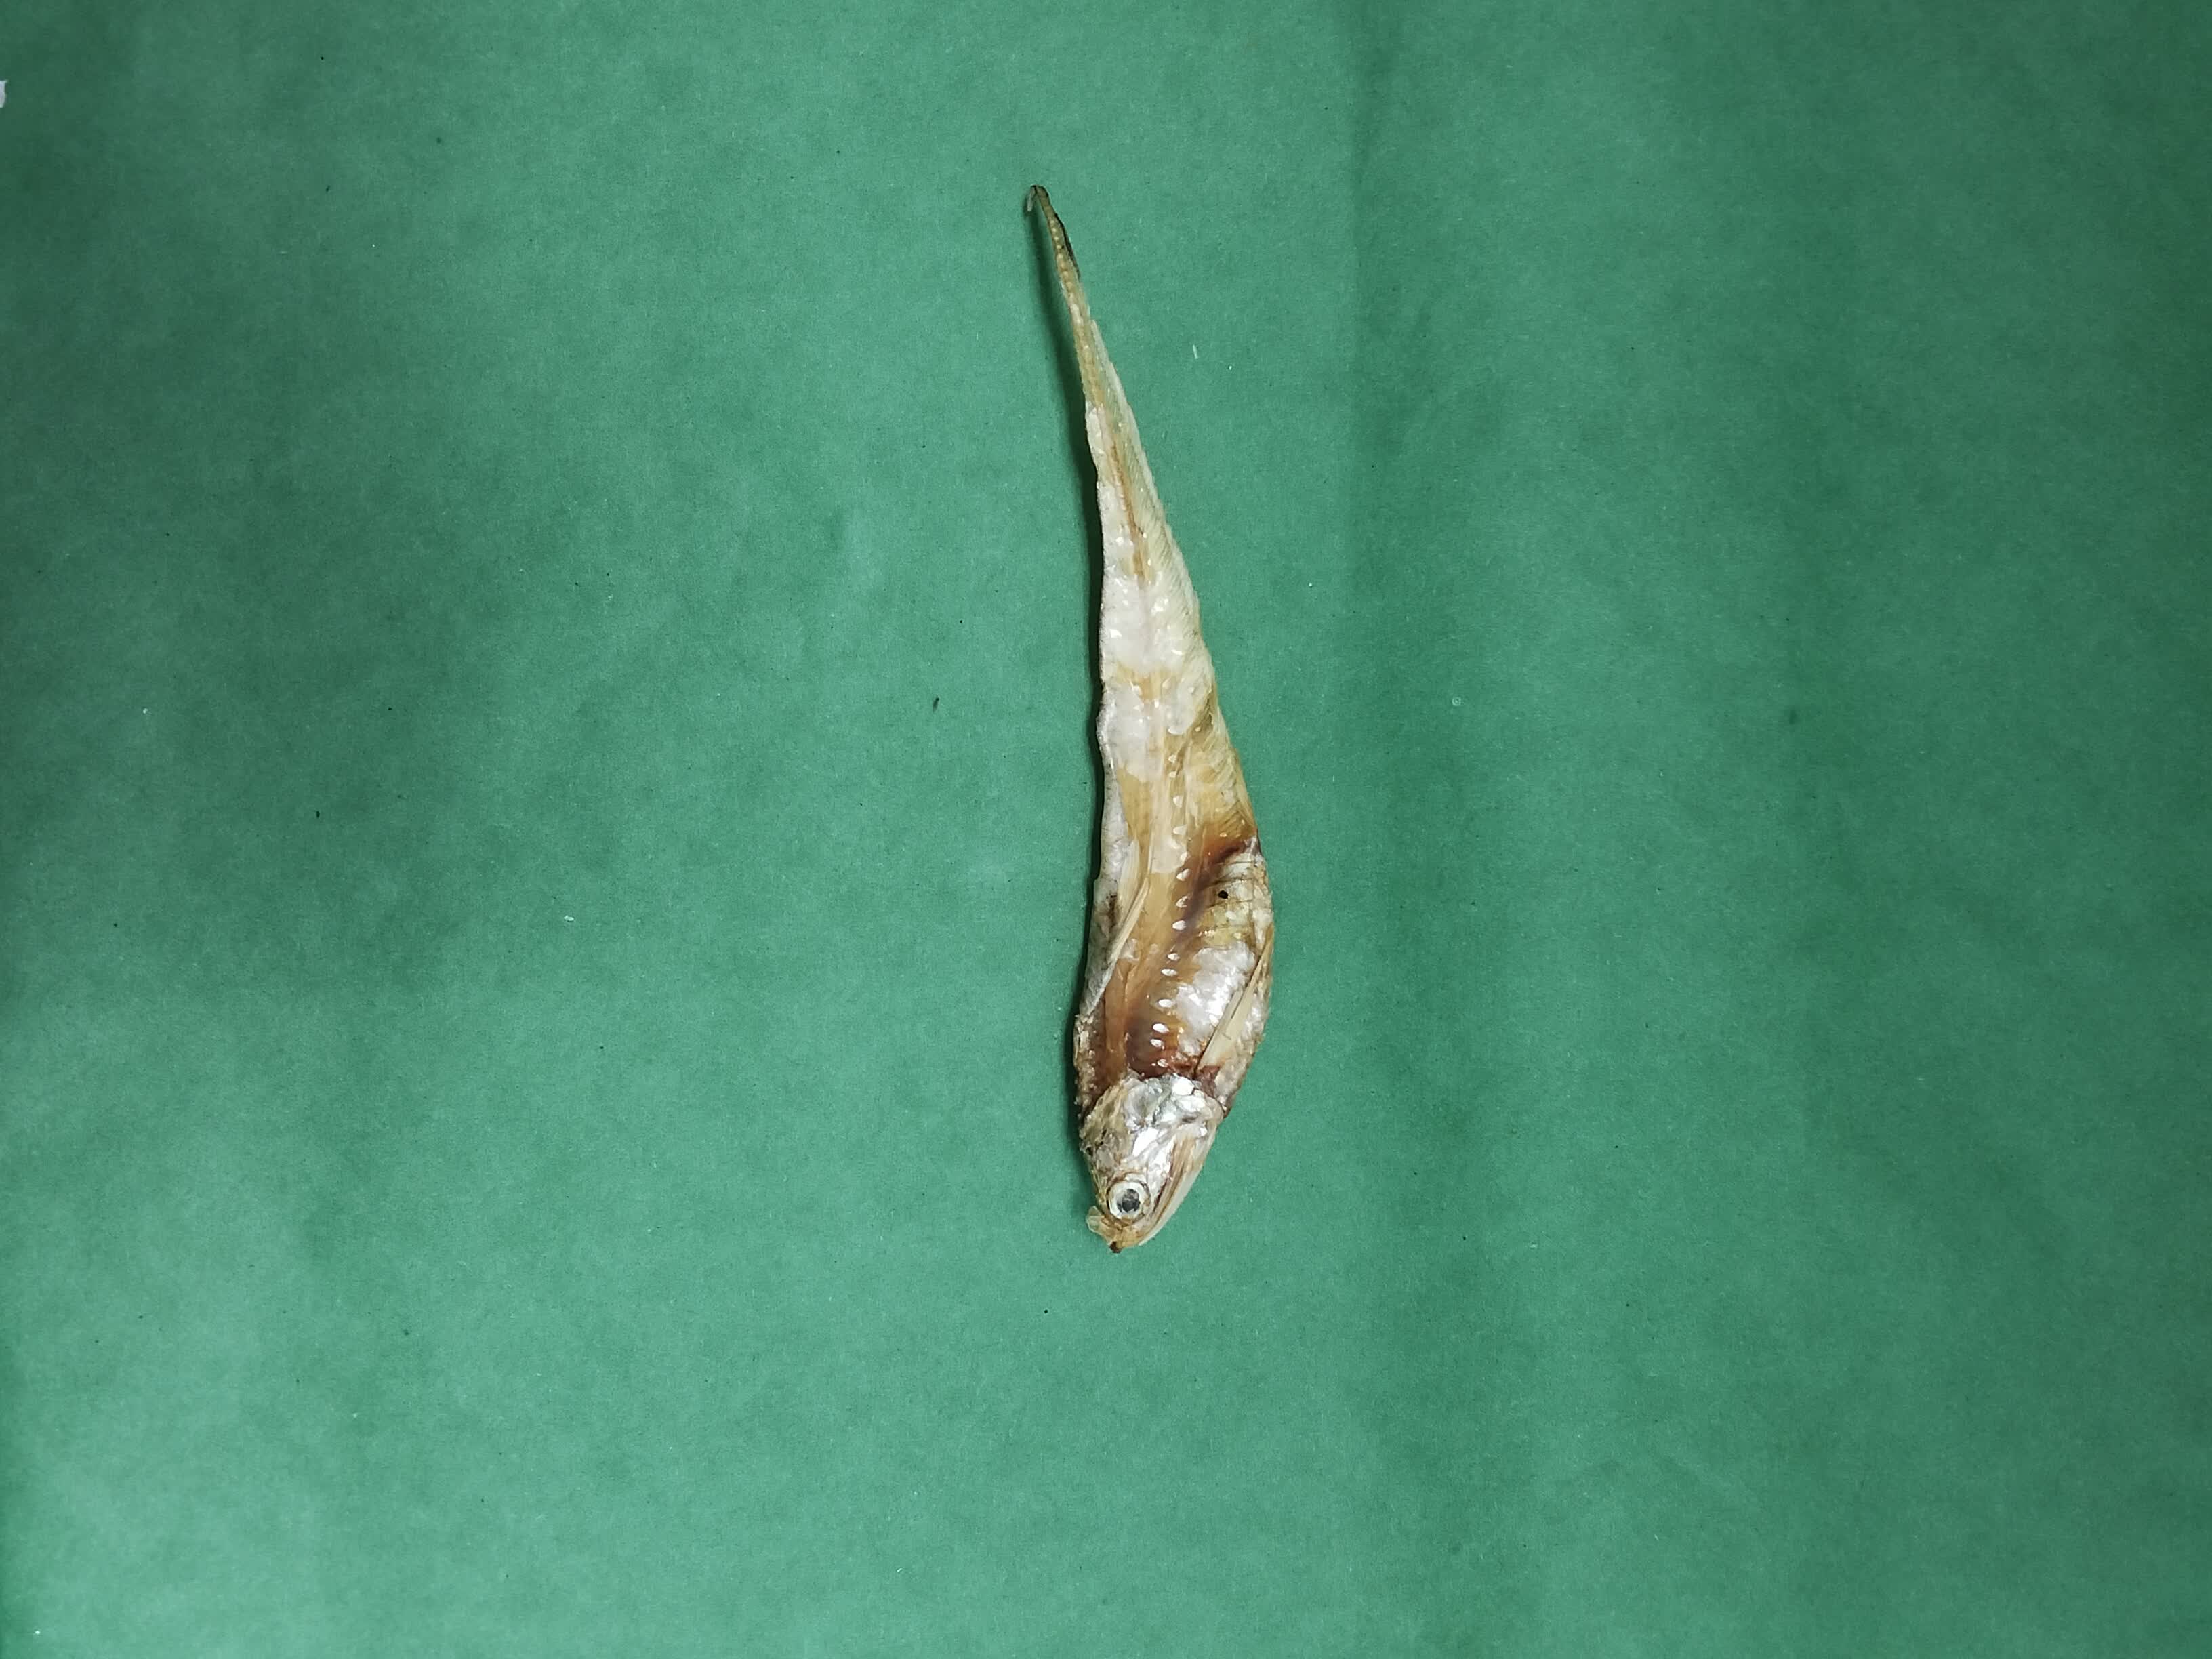
Species: Shundori